You Look Like a Thing and I Love You

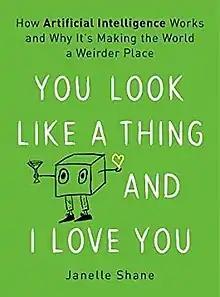

You Look Like a Thing and I Love You: How Artificial Intelligence Works and Why It's Making the World a Weirder Place is a 2019 nonfiction book by optics research scientist Janelle Shane. The book documents experiences the author and others have had with machine learning programs, and discusses what "intelligence" means in the context of "artificial intelligence" (AI).